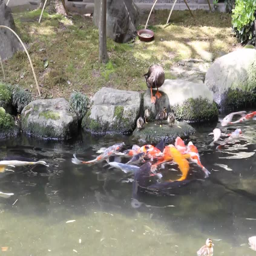
a wild duck with young and carp swimming at pond